Sarawak

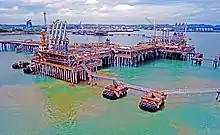
An LNG port at Bintulu, Sarawak

Sarawak's rain forests are primarily threatened by the logging industry and palm oil plantations. The issue of human rights of the Penan and deforestation in Sarawak became an international environmental issue when Swiss activist Bruno Manser visited Sarawak regularly between 1984 and 2000. Deforestation has affected the life of indigenous tribes, especially the Penan, whose livelihood is heavily dependent on forest produce. This led to several blockades by indigenous tribes during the 1980s and 1990s against logging companies encroaching on their lands. Indeed, illegal logging in particular has decimated the forest regions indigenous populations depend on for their livelihoods, depleting fish, wildlife, but also traditional medicinal herbs and construction staples like Palm. There have also been cases where Native Customary Rights (NCR) lands have been given to timber and plantation companies without the permission of the locals. The indigenous people have resorted to legal means to reinstate their NCR. In 2001 the High Court of Sarawak fully reinstated the NCR land claimed by the Rumah Nor people, but this was overturned partially in 2005. However, this case has served as a precedent, leading to more NCR being upheld by the high court in the following years. Sarawak's mega-dam policies, such as the Bakun Dam and Murum Dam projects, have submerged thousands of hectares of forest and displaced thousands of indigenous people. Since 2013, the proposed Baram Dam project has been delayed due to ongoing protests from local indigenous tribes. Since 2014, the Sarawak government under chief minister Adenan Satem started to take action against illegal logging in the state and to diversify the economy of the state. Through the course of 2016 over 2 million acres of forest, much of it in orangutan habitats, were declared protected areas.